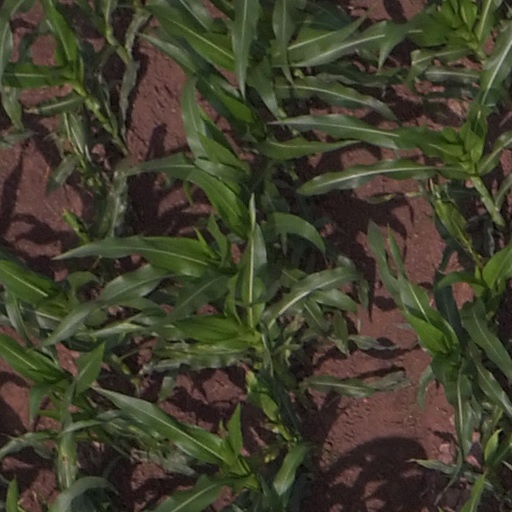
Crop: maize; corn